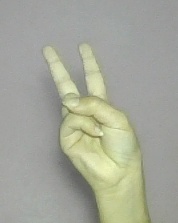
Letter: taa